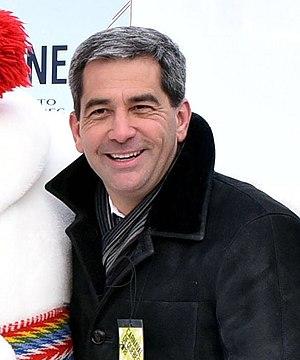
Pierre Paul-Hus, né à Granby, est un militaire, éditeur, entrepreneur et homme politique canadien. Il est depuis les élections fédérales de 2015 député conservateur de la circonscription de Charlesbourg—Haute-Saint-Charles à la Chambre des communes du Canada.